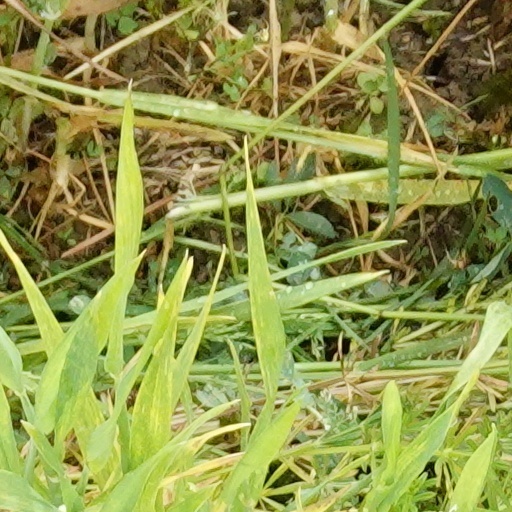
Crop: wheat